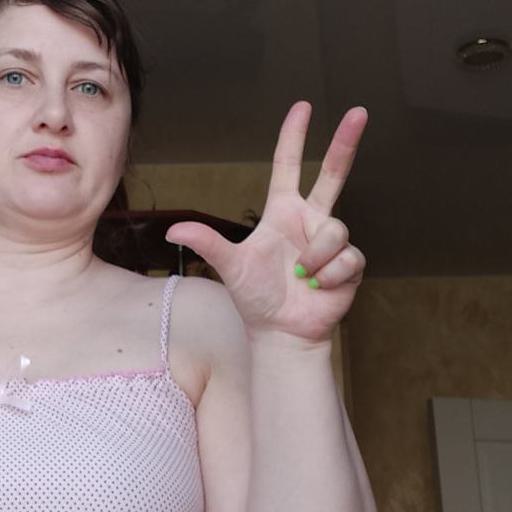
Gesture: three2